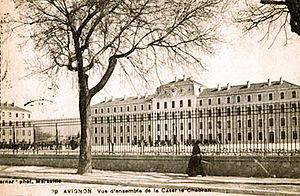
Ancienne caserne Chabran, actuellement préfecture de Vaucluse
Avignon est une ville du sud de la France, située au confluent du Rhône et de la Durance. C'est la ville où siège le conseil du Grand Avignon. Avignon est le chef-lieu de l'arrondissement d'Avignon et du département de Vaucluse. Ses habitants s'appellent les Avignonnais.